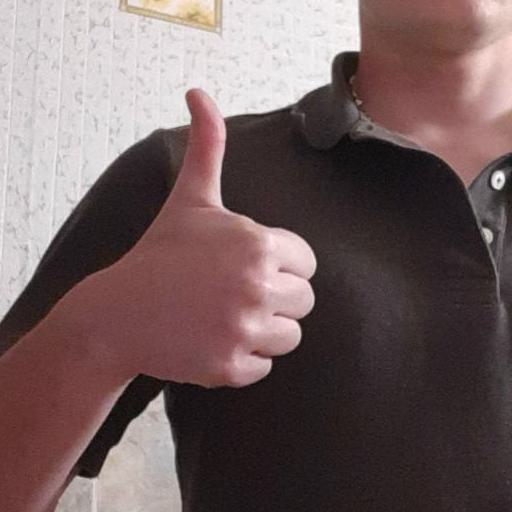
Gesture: like